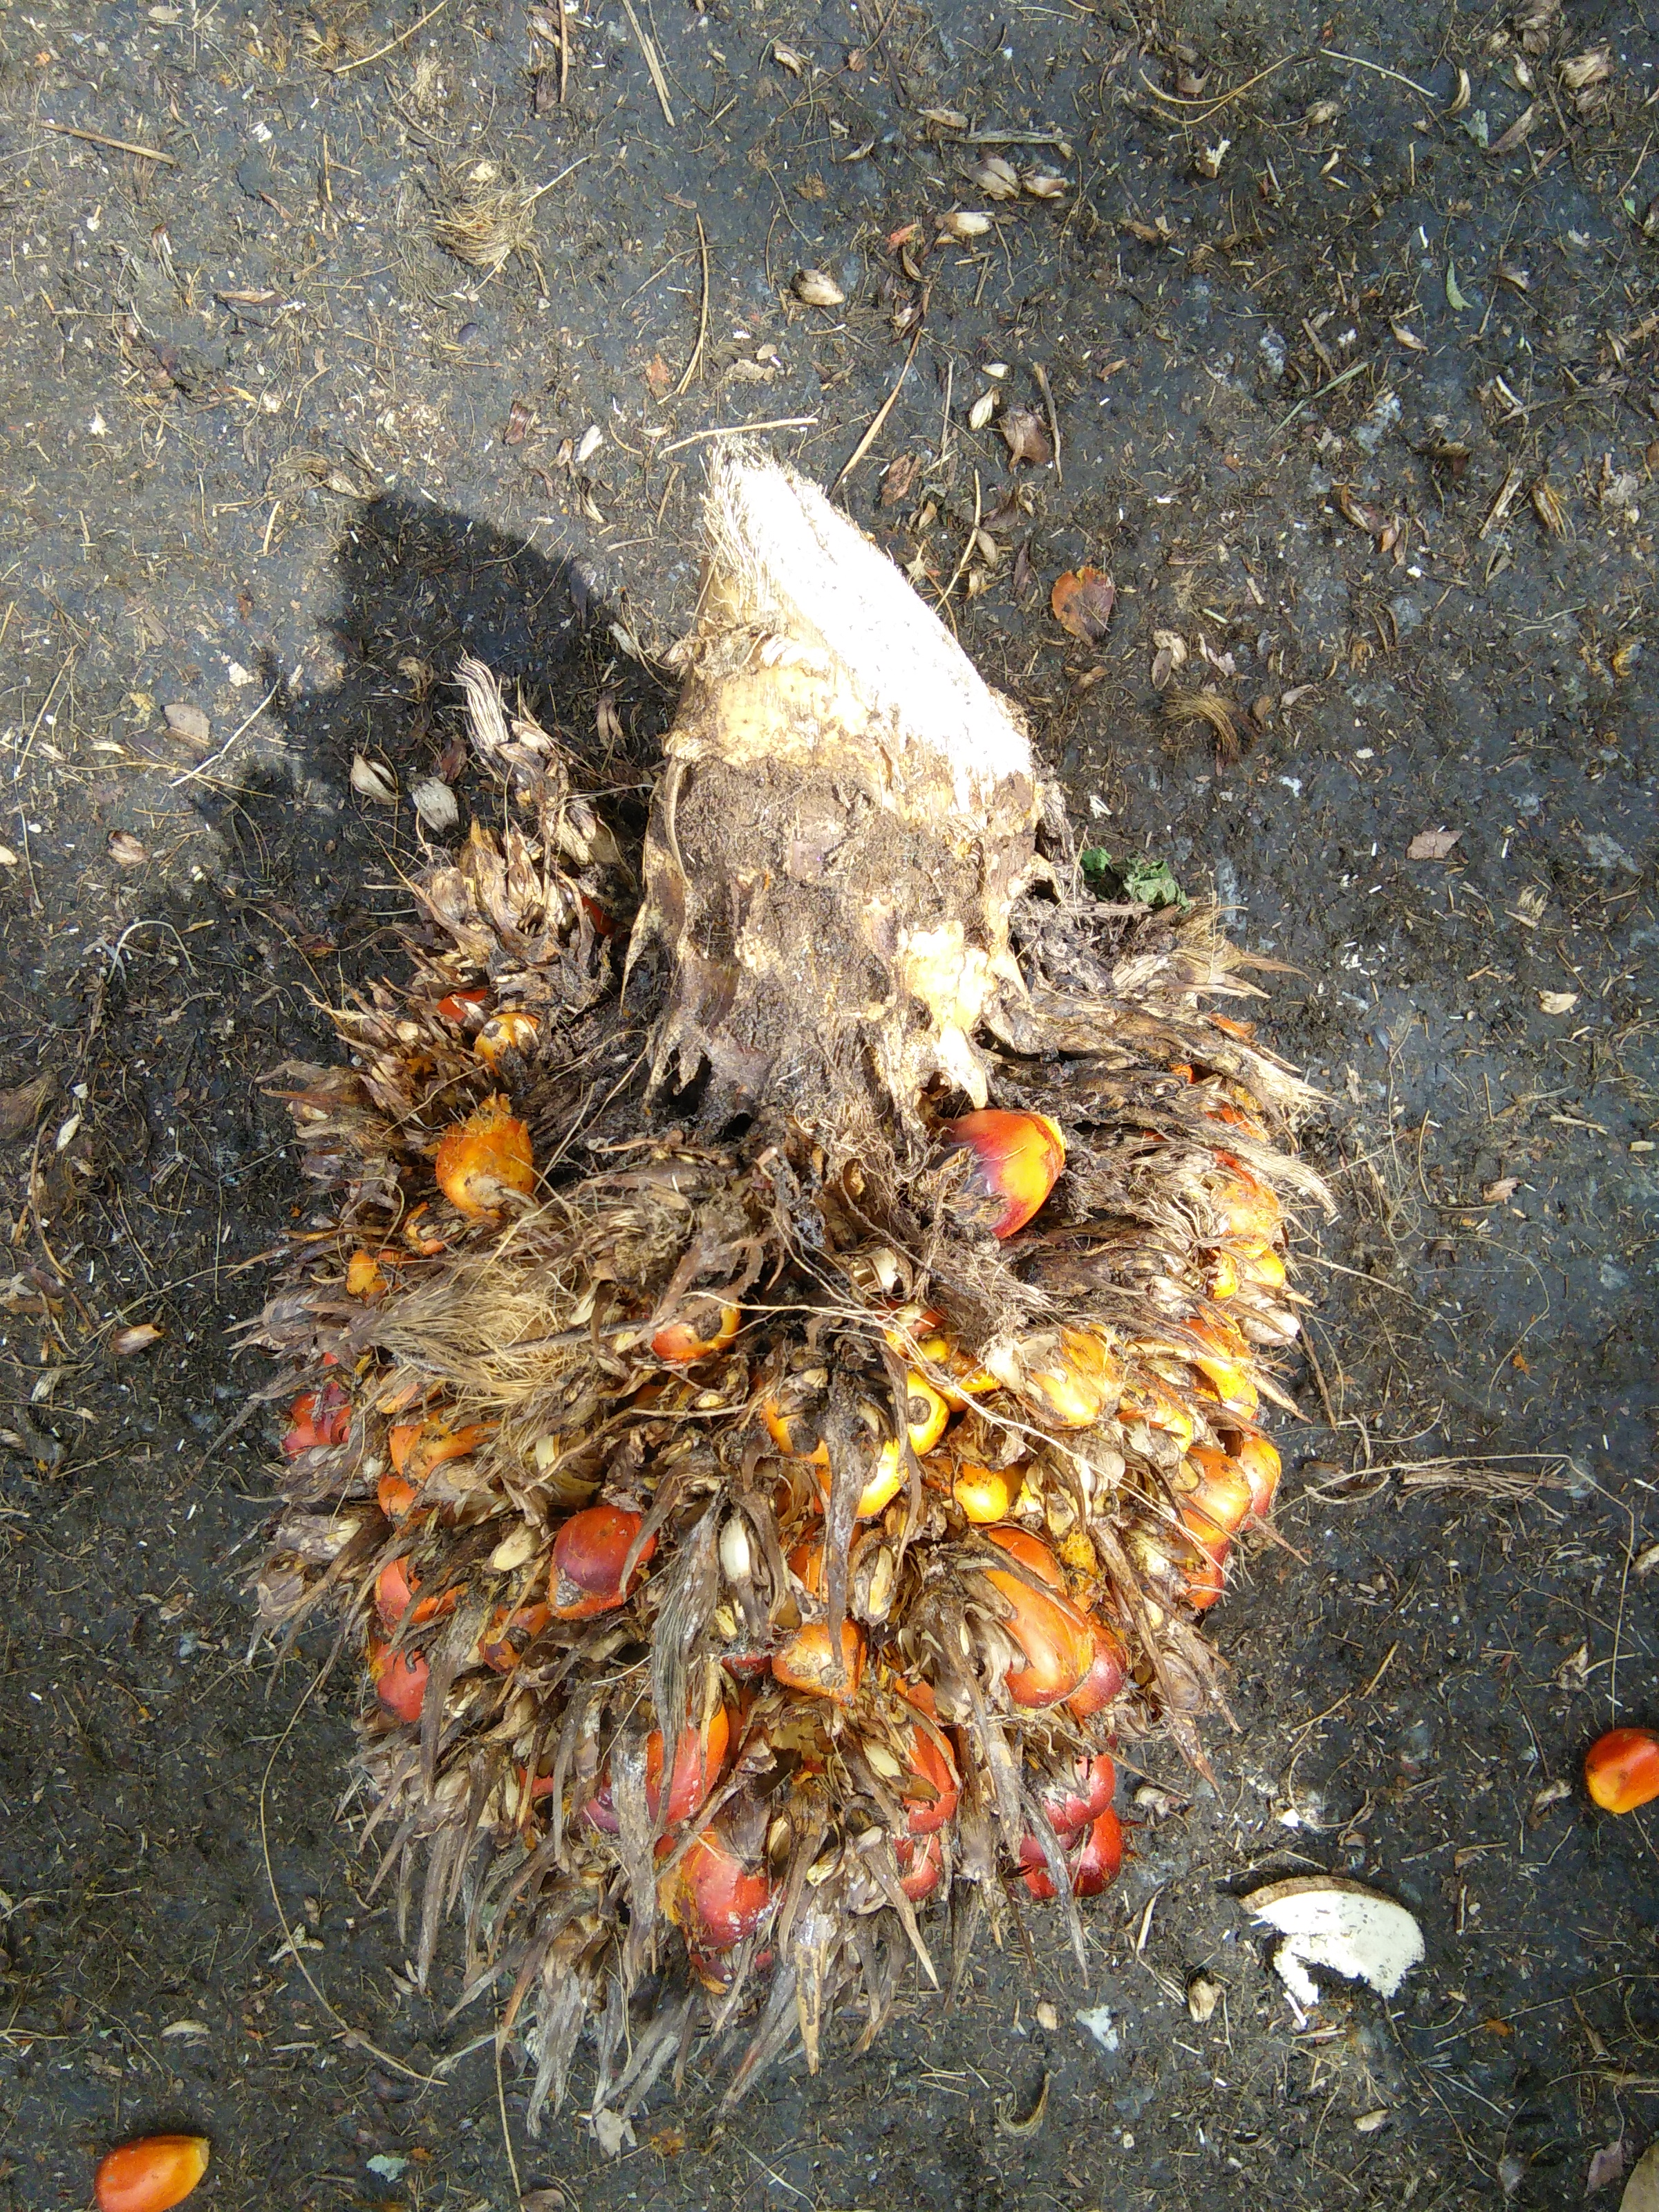
Ripeness: Overripe